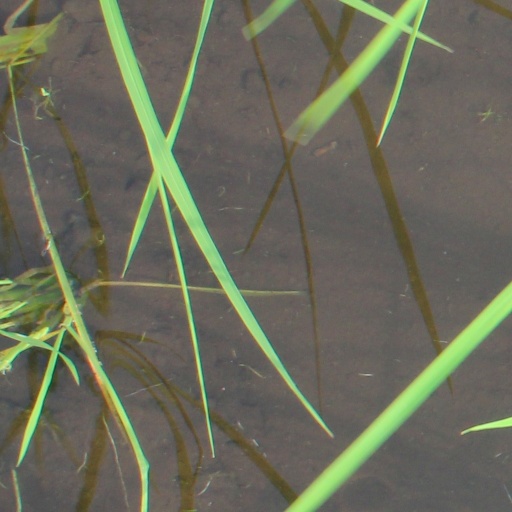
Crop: rice